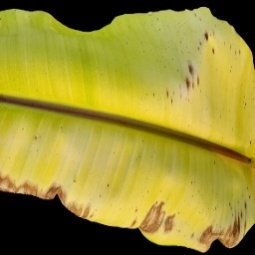
Label: Potassium